Describe the emotion expressed in this image:  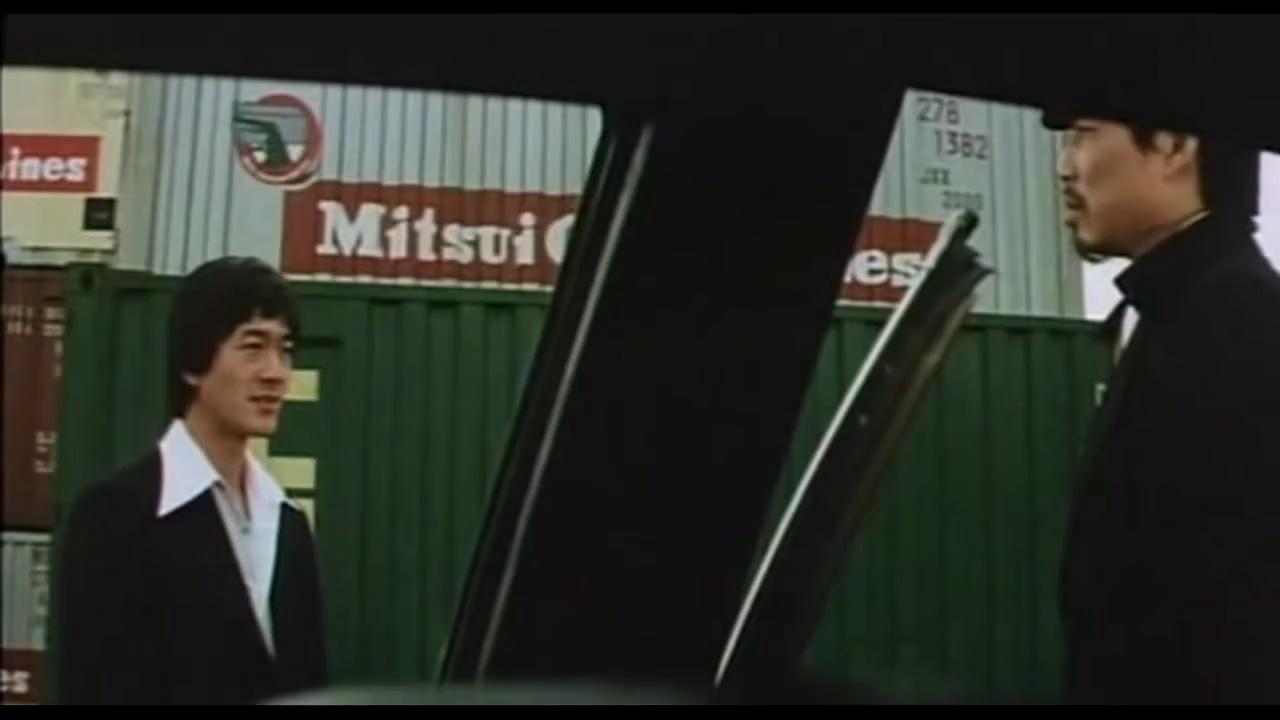
This person displays Suffering, valence and arousal with low intensity.